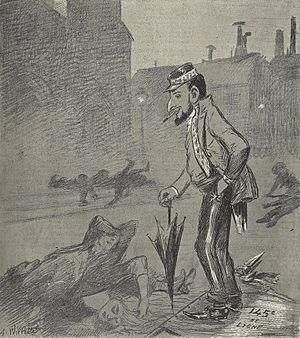
""Monsieur Isaac et son œuvre. Dessin de A. Willette""."
Ferdinand Isaac, né le 22 septembre 1860 à Constantine et mort le 24 août 1915 à Paris, est un haut fonctionnaire français.
Adolphe Léon Willette, né à Châlons-sur-Marne le 30 juillet 1857 et mort à Paris le 4 février 1926, est un peintre, illustrateur, affichiste, lithographe et caricaturiste français.
L'allégation antisémite est une accusation délibérément fabriquée, présentée comme vraie, dans le seul but d'inciter à l'antisémitisme. Bien qu'elles aient été largement réfutées, les calomnies antisémites, font souvent partie d'une théorie plus vaste de complot juif. Selon l'historien et auteur Kenneth Stern :